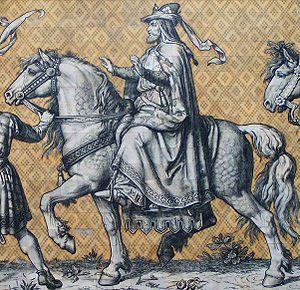
Conrad Iᵉʳ dit le Pieux, né vers 1098 et mort le 5 février 1157 à Petersberg, issu de la maison de Wettin, fut margrave de Misnie de 1123 et margrave de Lusace de 1136 jusqu'à son abdication en 1156.